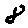
Label: 8